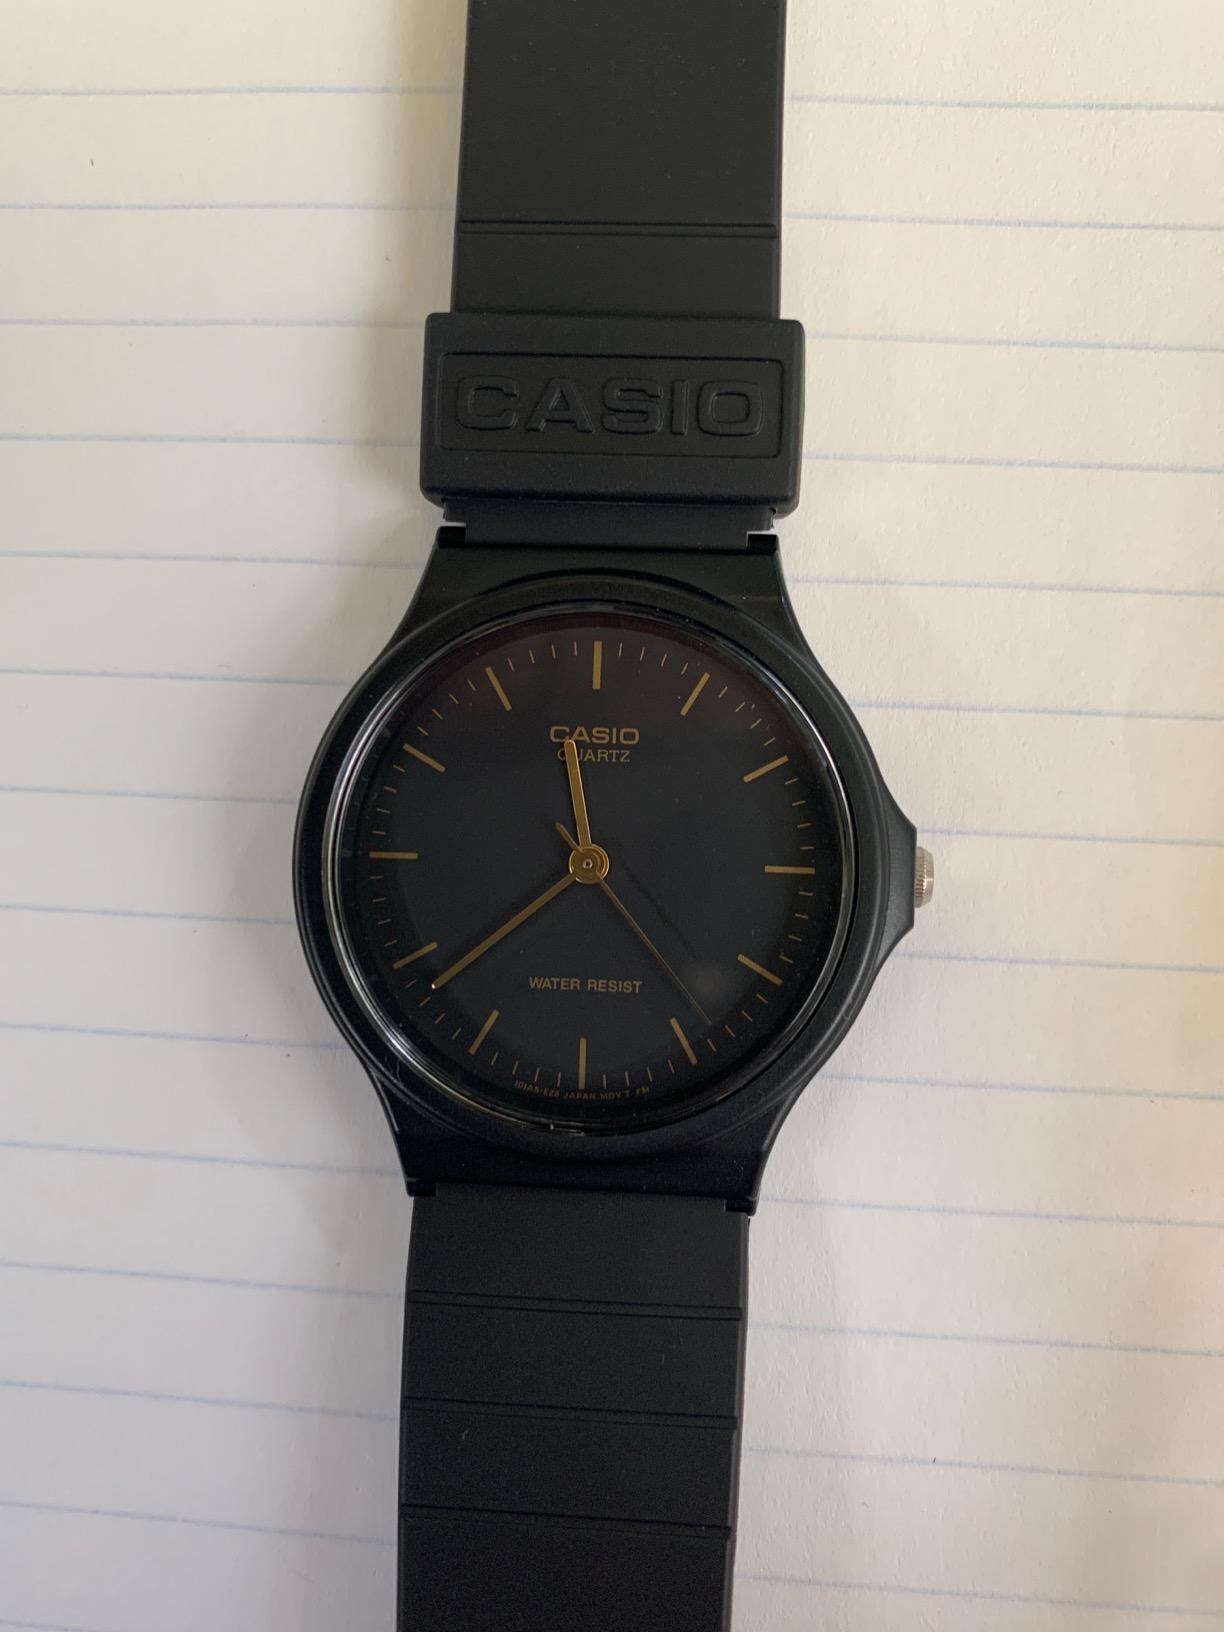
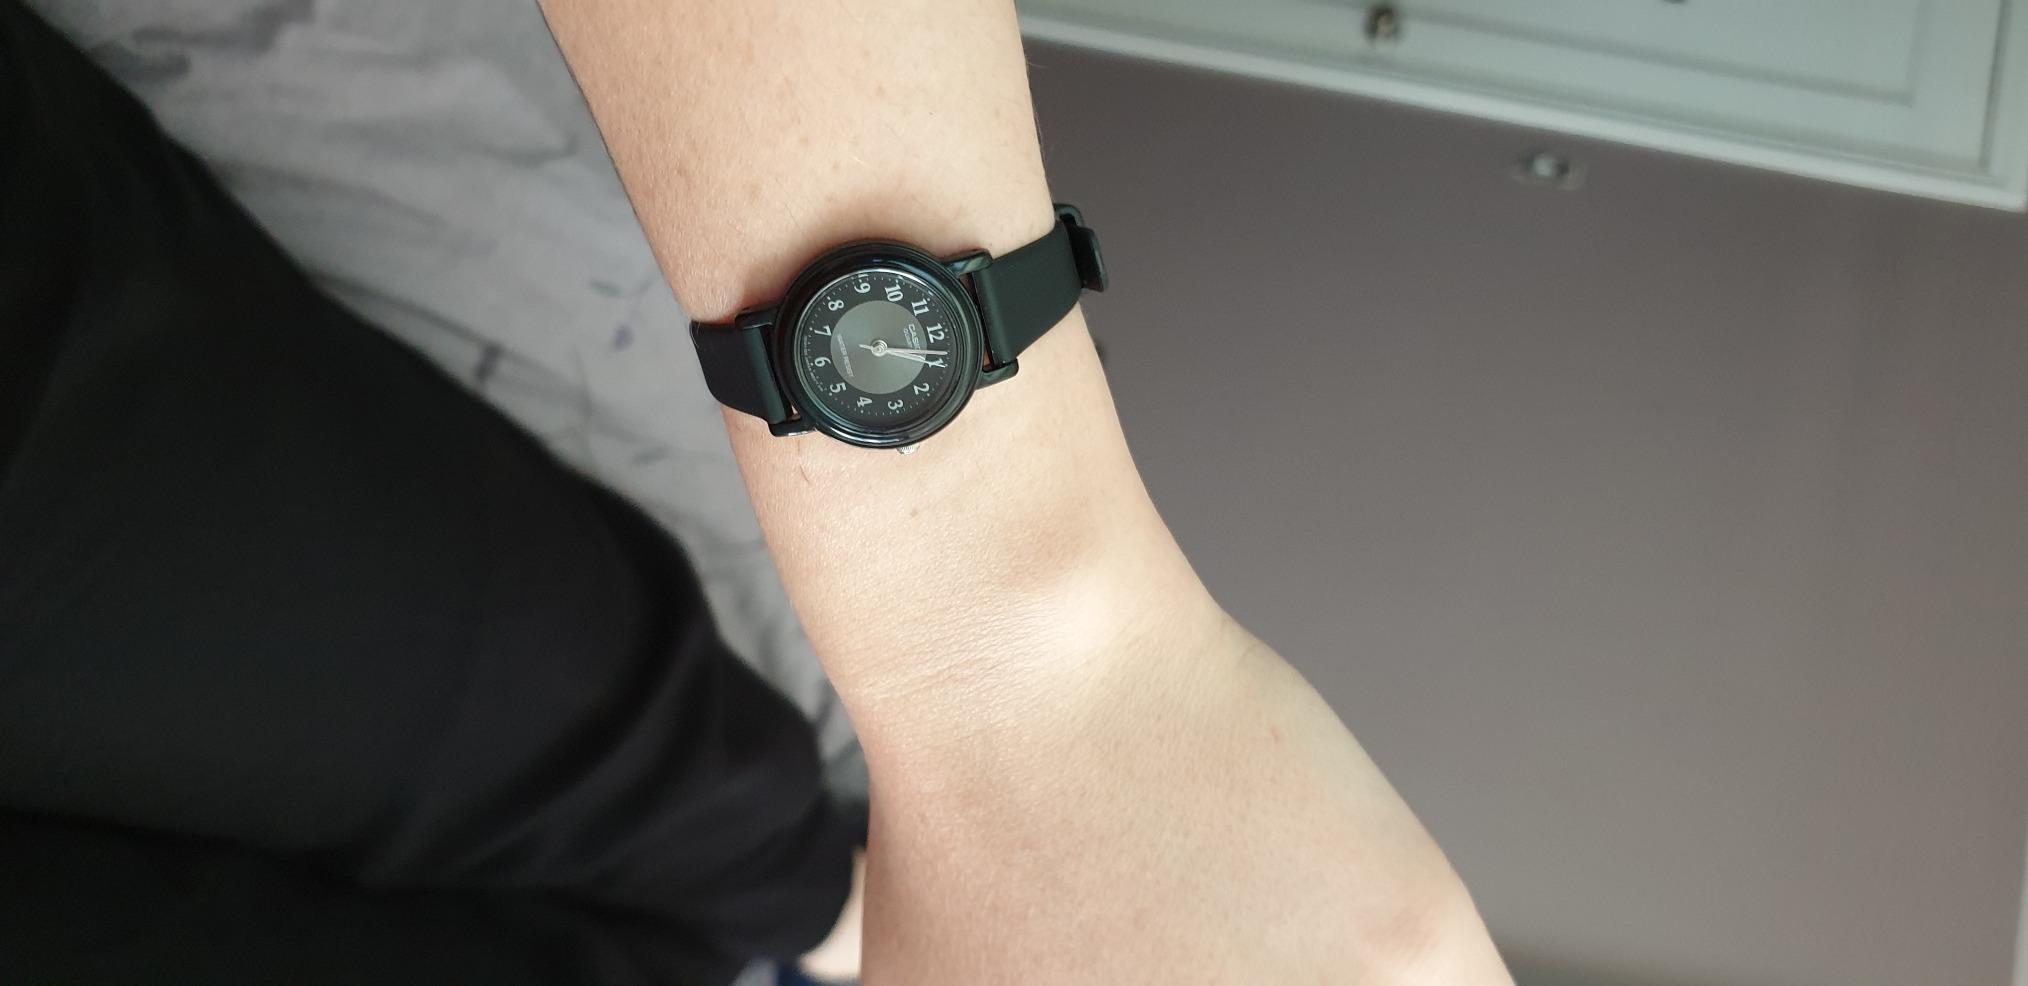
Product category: accessories_watch
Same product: no